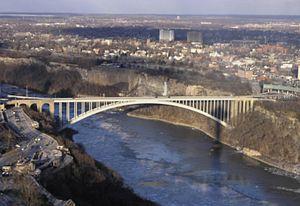
Le pont Rainbow est situé à 1 500 mètres en aval des chutes du Niagara et relie Niagara Falls à Niagara Falls.